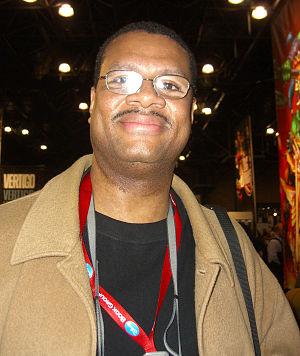
Christopher Williams alias ChrisCross est un dessinateur de comics et de bande dessinée américain, né le 23 juin 1968 à Brooklyn.